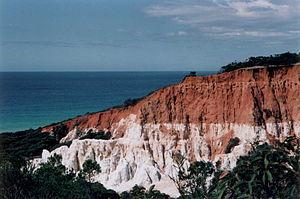
Le parc national Ben Boyd est un parc national situé en Nouvelle-Galles du Sud en Australie à 382 km au sud de Sydney. Il a été nommé en l'honneur de Benjamin Boyd, un entrepreneur du XIXᵉ siècle.